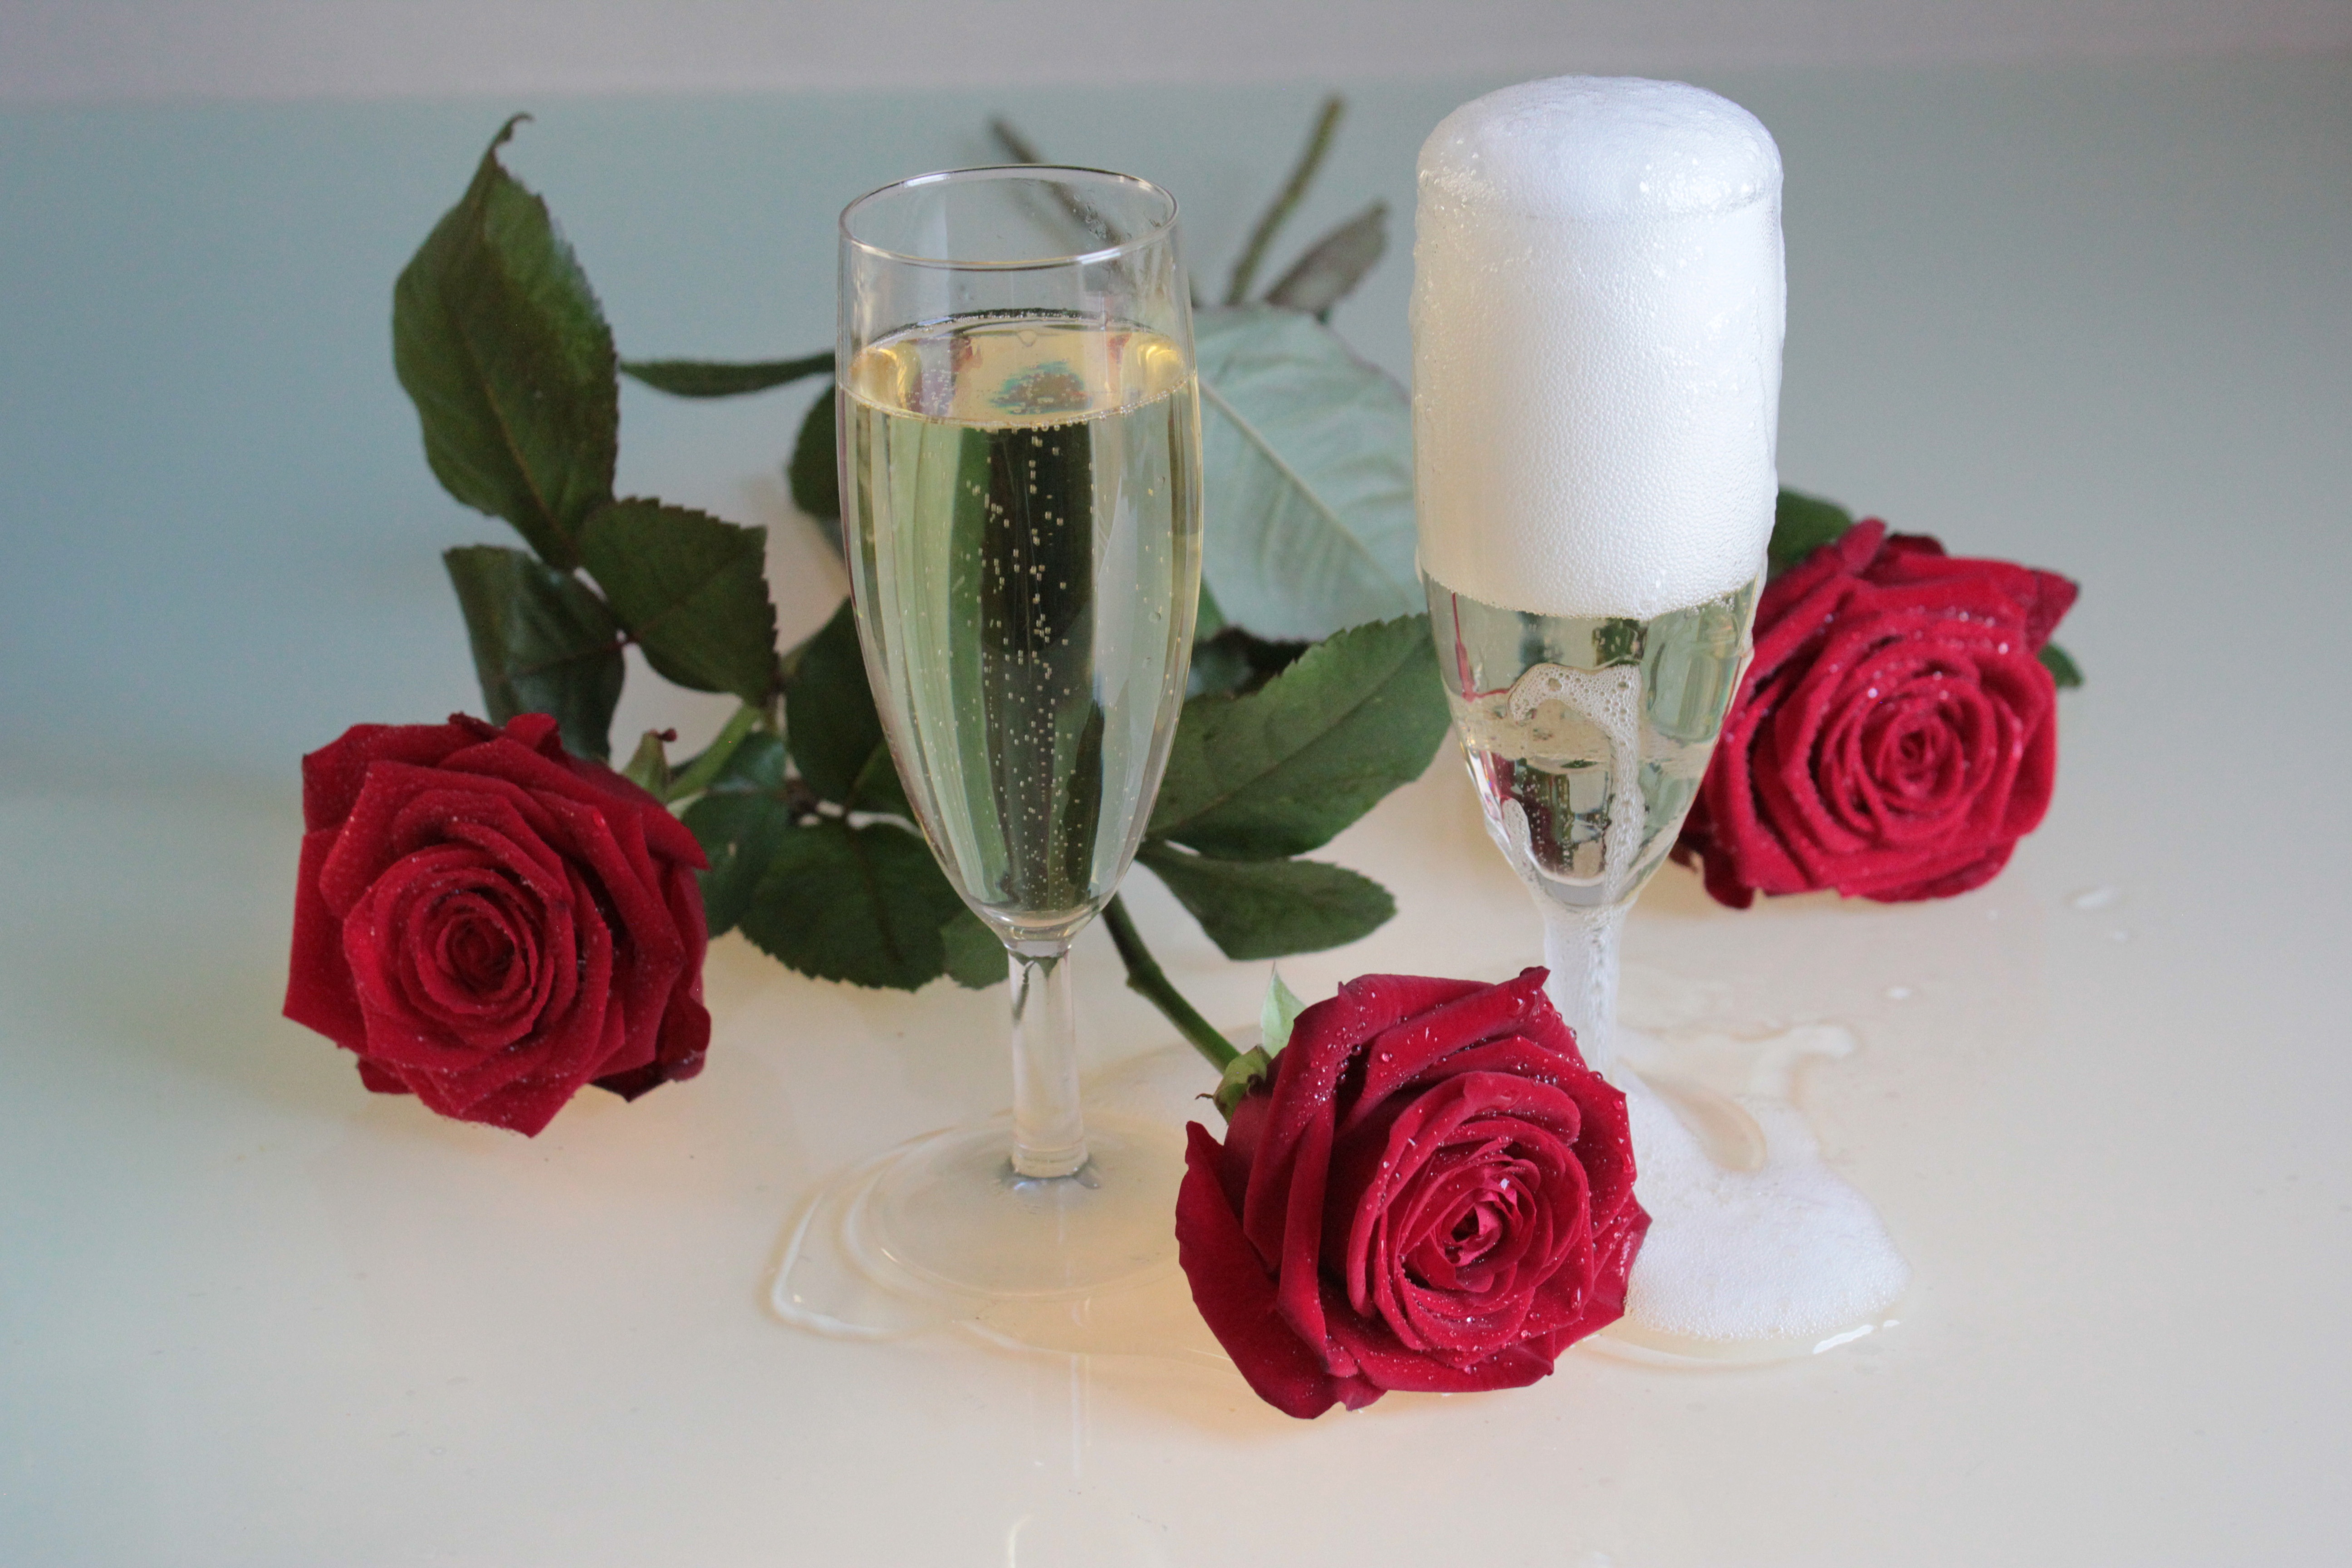
plant, flower, petal, rose, red, drink, pink, lighting, temptation, alcohol, roses, champagne, floristry, flowering plant, garden roses, flower bouquet, floral design, centrepiece, land plant, flower arranging